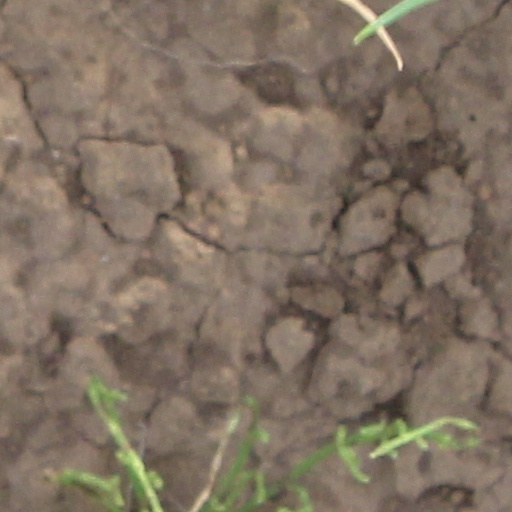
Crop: wheat